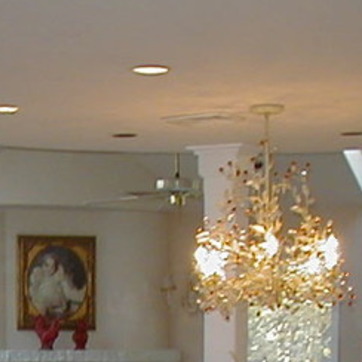
Material: metal